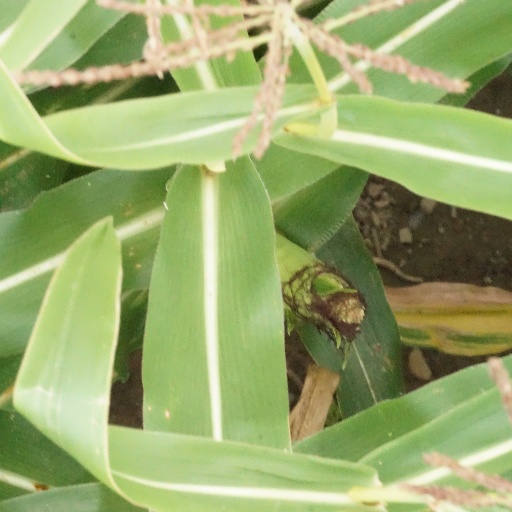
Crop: maize; corn